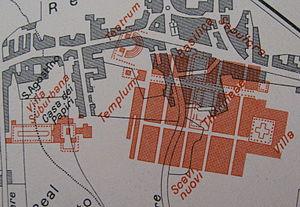
Plan schématique d'Herculanum antique (en rouge) selon les fouilles du XVIIIe siècle Italiano: Pianta del'antico Ercolano (in rosso) dopo gli scavi del XVIIIe siecolo
Herculanum était une ville romaine antique située dans la région italienne de Campanie, détruite par l'éruption du Vésuve en l'an 79 apr. J.-C., conservée pendant des siècles dans une gangue volcanique et remise au jour à partir du XVIIIᵉ siècle par les Bourbon-Deux-Siciles qui régnaient sur Naples.